The Twelve Days of Christmas (song)

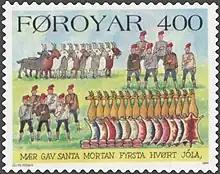
One of the two "Twelve Days of Christmas" Faroe stamps

In the Faroe Islands, there is a comparable counting Christmas song. The gifts include: one feather, two geese, three sides of meat, four sheep, five cows, six oxen, seven dishes, eight ponies, nine banners, ten barrels, eleven goats, twelve men, thirteen hides, fourteen rounds of cheese and fifteen deer. These were illustrated in 1994 by local cartoonist Óli Petersen (born 1936) on a series of two stamps issued by the Faroese Philatelic Office.